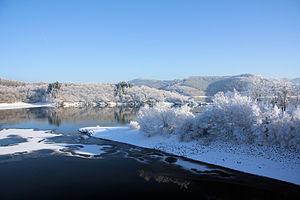
Le Sauerland est une région montagneuse au sud-est de la Rhénanie-du-Nord-Westphalie en Allemagne. Les montagnes moyennes du Sauerland qui sont largement boisées atteignent une altitude de 843 m. Le sommet le plus connu est le Kahler Asten avec une altitude de 841 m. Le Sauerland est une région de ski populaire. Ses parties plus élevées disposent d’un climat vivifiant avec des étés frais, des hivers plutôt froids avec abondance de neige et des précipitations annuelles dépassant 1 200 mm.